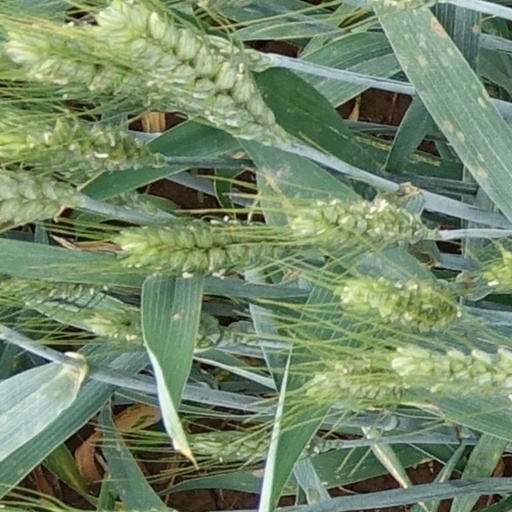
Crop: wheat